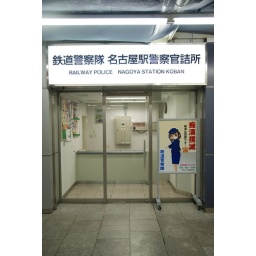
Only in Japan could such an extremely large station have such a cute female manga/anime mascot for the police.